Yi Geun-taek

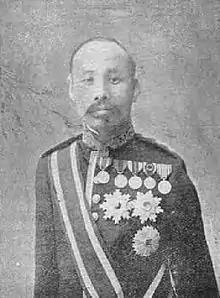
Yi Geun-taek in 1910

Yi Geun-taek (30 September 1865 – 16 December 1919) was an official of Korean Empire who signed the Japan-Korea Treaty of 1905 as Minister of Military and became one of the Five Eulsa Traitors. He later became viscount after annexation of Korea.